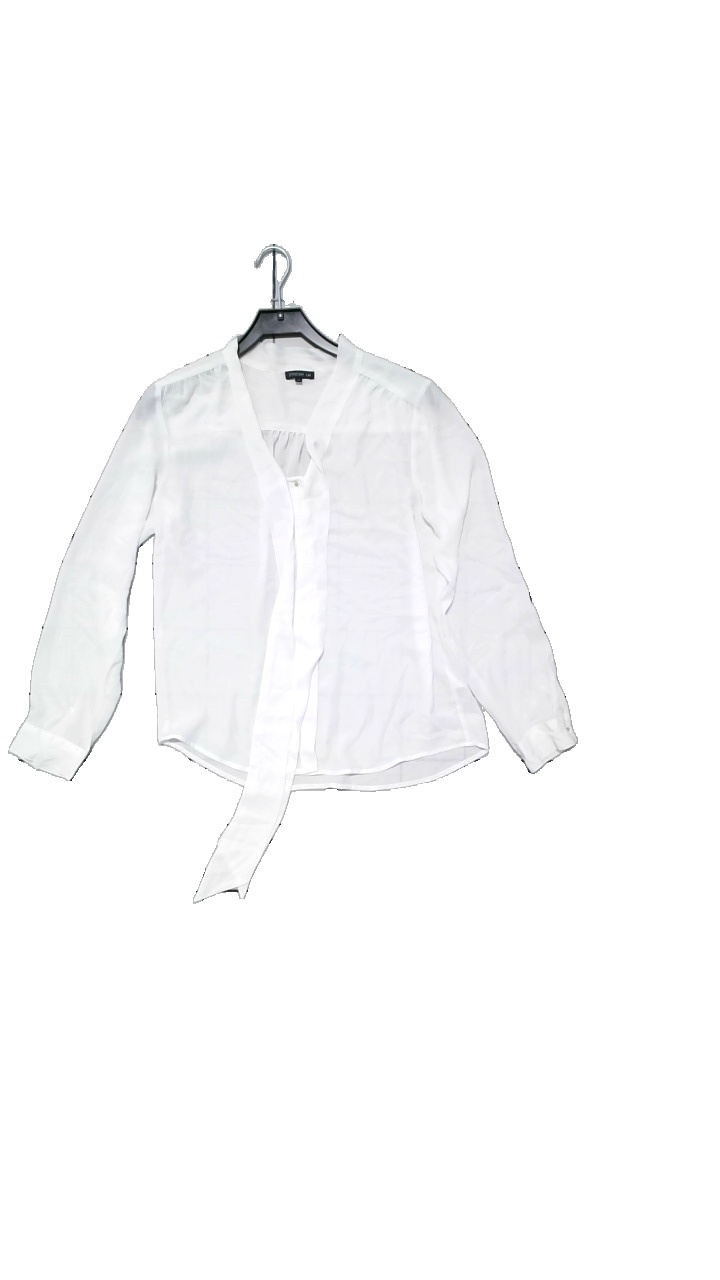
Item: Blouse (Ladies)
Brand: Stockhlm
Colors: White
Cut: Regular
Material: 100% polyester
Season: All
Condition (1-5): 4
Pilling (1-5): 4
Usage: Reuse
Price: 100-150